Santa Fe courthouse ghost

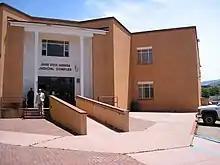
The front entrance of the Santa Fe Courthouse

On Friday, June 15, 2007, a bright, round object was recorded by a surveillance camera moving around in the image of the rear entrance of the First Judicial District courthouse, Catron Street, Santa Fe. The recording, starting at 7:27:11 a.m., shows a bright spot of light that comes into view at the top right hand corner of the image before moving downwards and out of the camera's field of view in the bottom left hand side of the image at 7:27:23 a.m. After Jason Auslander of "The Santa Fe New Mexican" reported on the event and uploaded the footage to YouTube it was picked up by various news outlets such as ABC News, CBS News, Fox News, "The Boston Globe" and "The San Francisco Chronicle" and promptly became a topic of discussion all over the country.